Church of Analco, Puebla

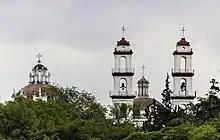
The church's towers, 2012

The church is built in an indigenous baroque style using quarried stones and mortar. The principal figure on the façade is the archangel Michael. A Latin inscription over the front door reads: "ANGELE SANCTE DEI SIT SEMPER CUSTOS MEI". The façade is flanked by two tall towers, one in the south built in the 17th century, and another in the north built at the end of the 18th century.